SM U-66

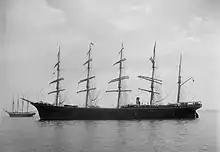
"Neath", the former German bark "R. C. Rickmers", was sunk by "U-66" on 27 March 1917.

In late March, "U-66" sank another two vessels. The 3,597-ton cargo ship "Stuart Prince" was headed from Manchester and Belfast to Alexandria with a general cargo when "U-66" came upon her off Broad Haven, County Mayo. "U-66"s torpedo attack was successful, sinking the ship and killing 20 men, including the ship's master. Five days later, "U-66" encountered the five-masted bark "Neath" south by east of Fastnet Rock. Equipped with an auxiliary triple-expansion steam engine, "Neath" was the former German bark "R. C. Rickmers" which had been seized by the Admiralty at Cardiff in August 1914. After "U-66" torpedoed "Neath" at 08:45, the bark, en route from Martinique to Le Havre with a load of sugar, sank in seven minutes. The master of "Neath" was taken prisoner, but had been released and landed at Queenstown two days later.